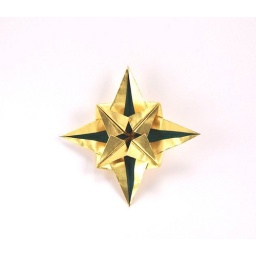
Designer: Tomoko Fuse. Diagram: Origami Stars &amp;amp; Snowflakes book by Tomoko Fuse. Folder: gailprentice. Unit: one square Paper: Duo origami paper